Nabonassar

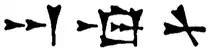
Nabonassar written in Akkadian

Nabû-nāṣir was the king of Babylon from 747 to 734 BC. He deposed a foreign Chaldean usurper named Nabu-shuma-ishkun, bringing native rule back to Babylon after twenty-three years of Chaldean rule. His reign saw the beginning of a new era characterized by the systematic maintenance of chronologically precise historical records. Both the Babylonian Chronicle and the Ptolemaic Canon begin with his accession to the throne. He was contemporary with the Assyrian kings Aššur-nirarī V (755–745 BC) and Tiglath-Pileser III (745–727 BC), under the latter of whom he became a vassal, and the Elamite kings Humban-Tahrah I (reigned until 743 BC) and Humban-Nikaš I (742–717 BC).